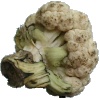
Label: cauliflower